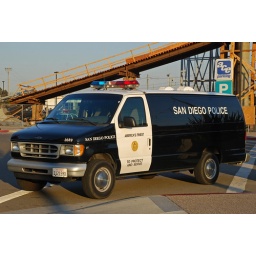
Ford van in downtown San Diego. Behind it, the new Harbor Drive pedestrian bridge takes shape.